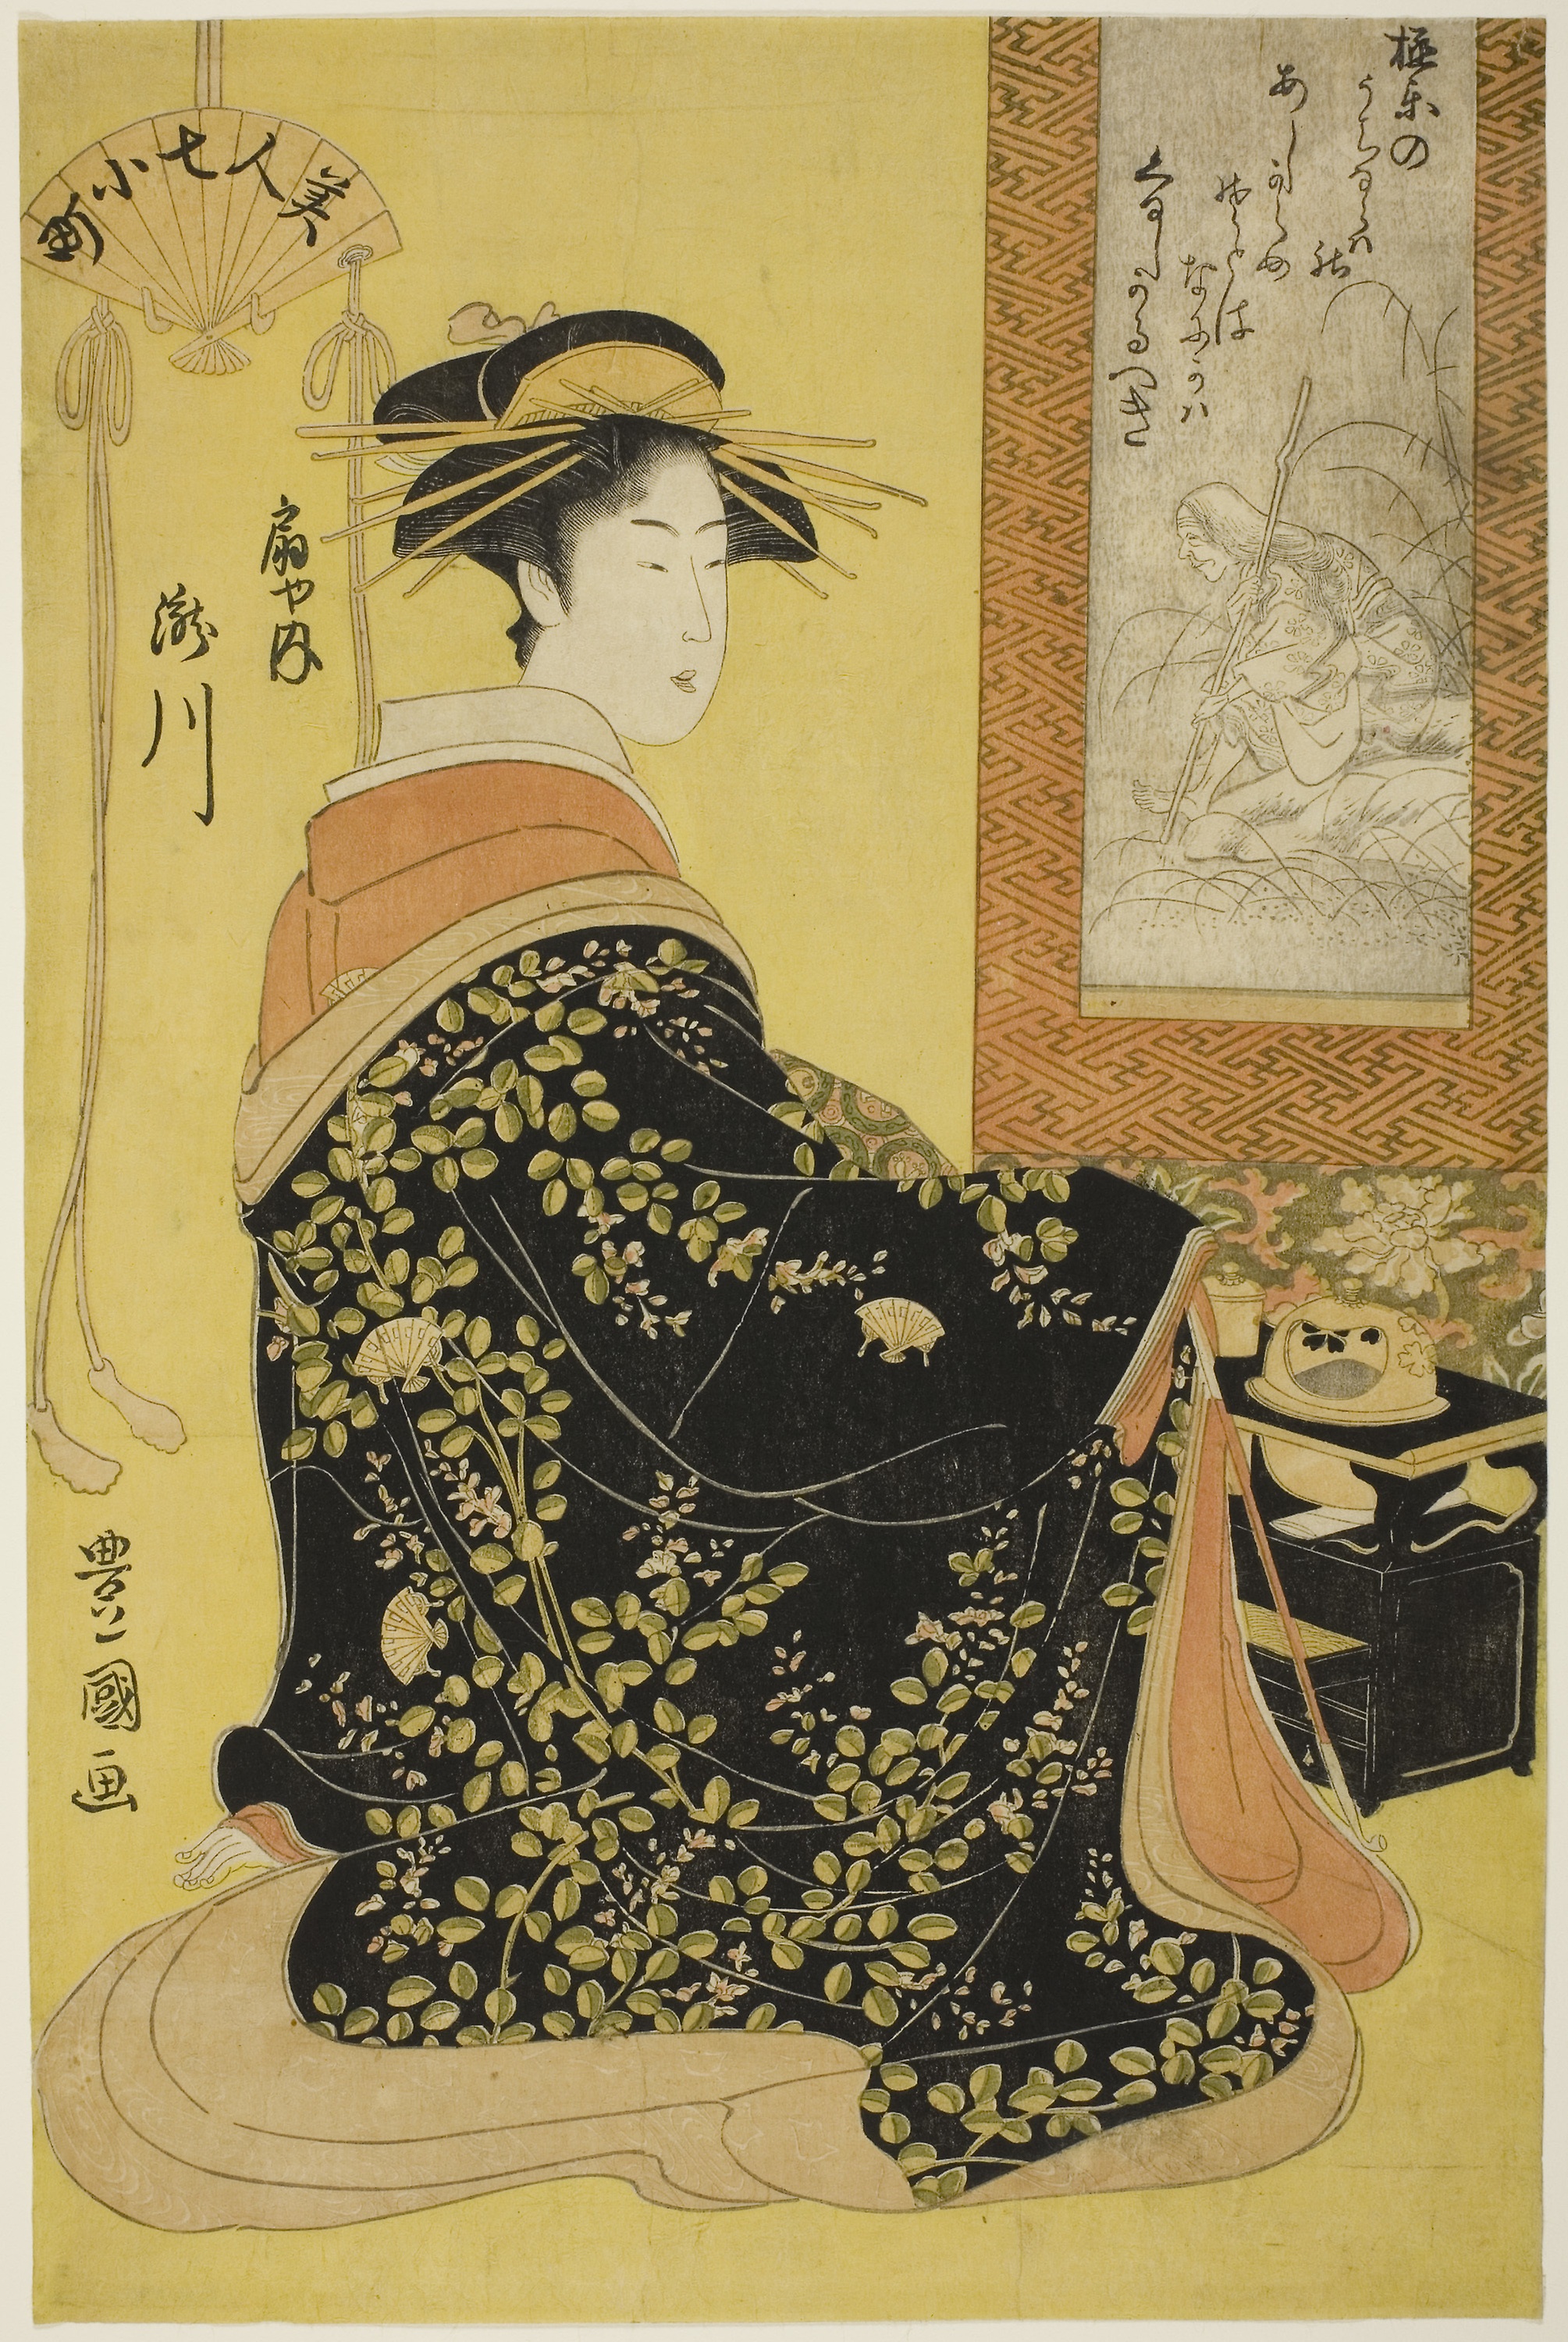
illustration, art, retro style, style